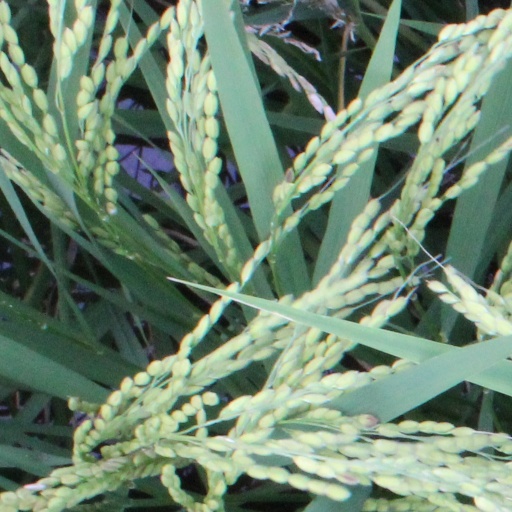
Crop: rice